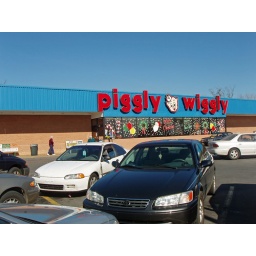
Martha Hudson is behind white car after shopping at Piggly Wiggly in Boaz, AL.